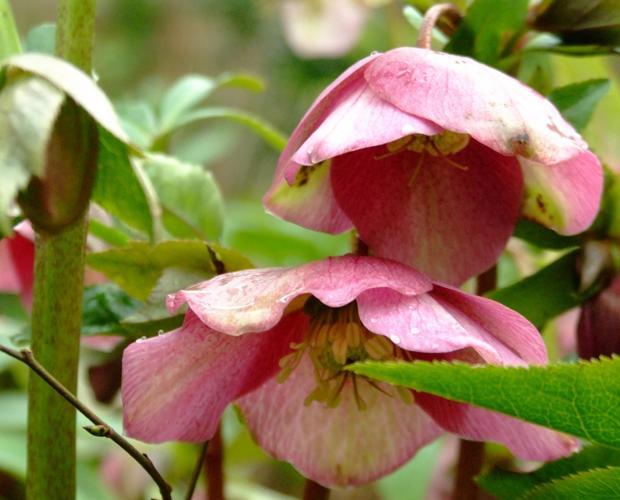
Label: lenten rose